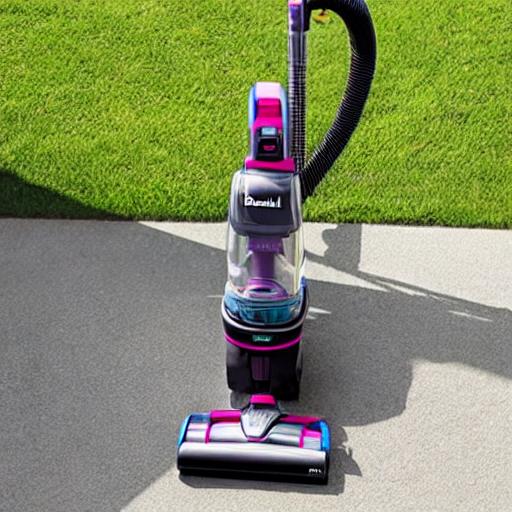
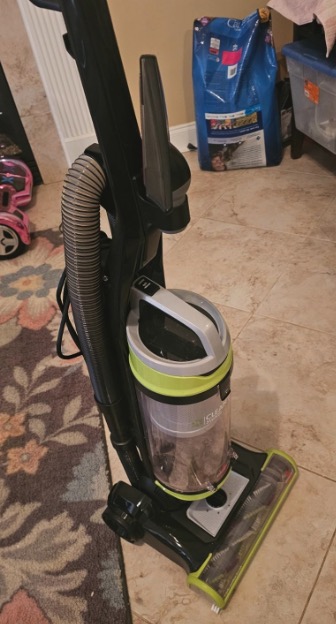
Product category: items_vacuum
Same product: no